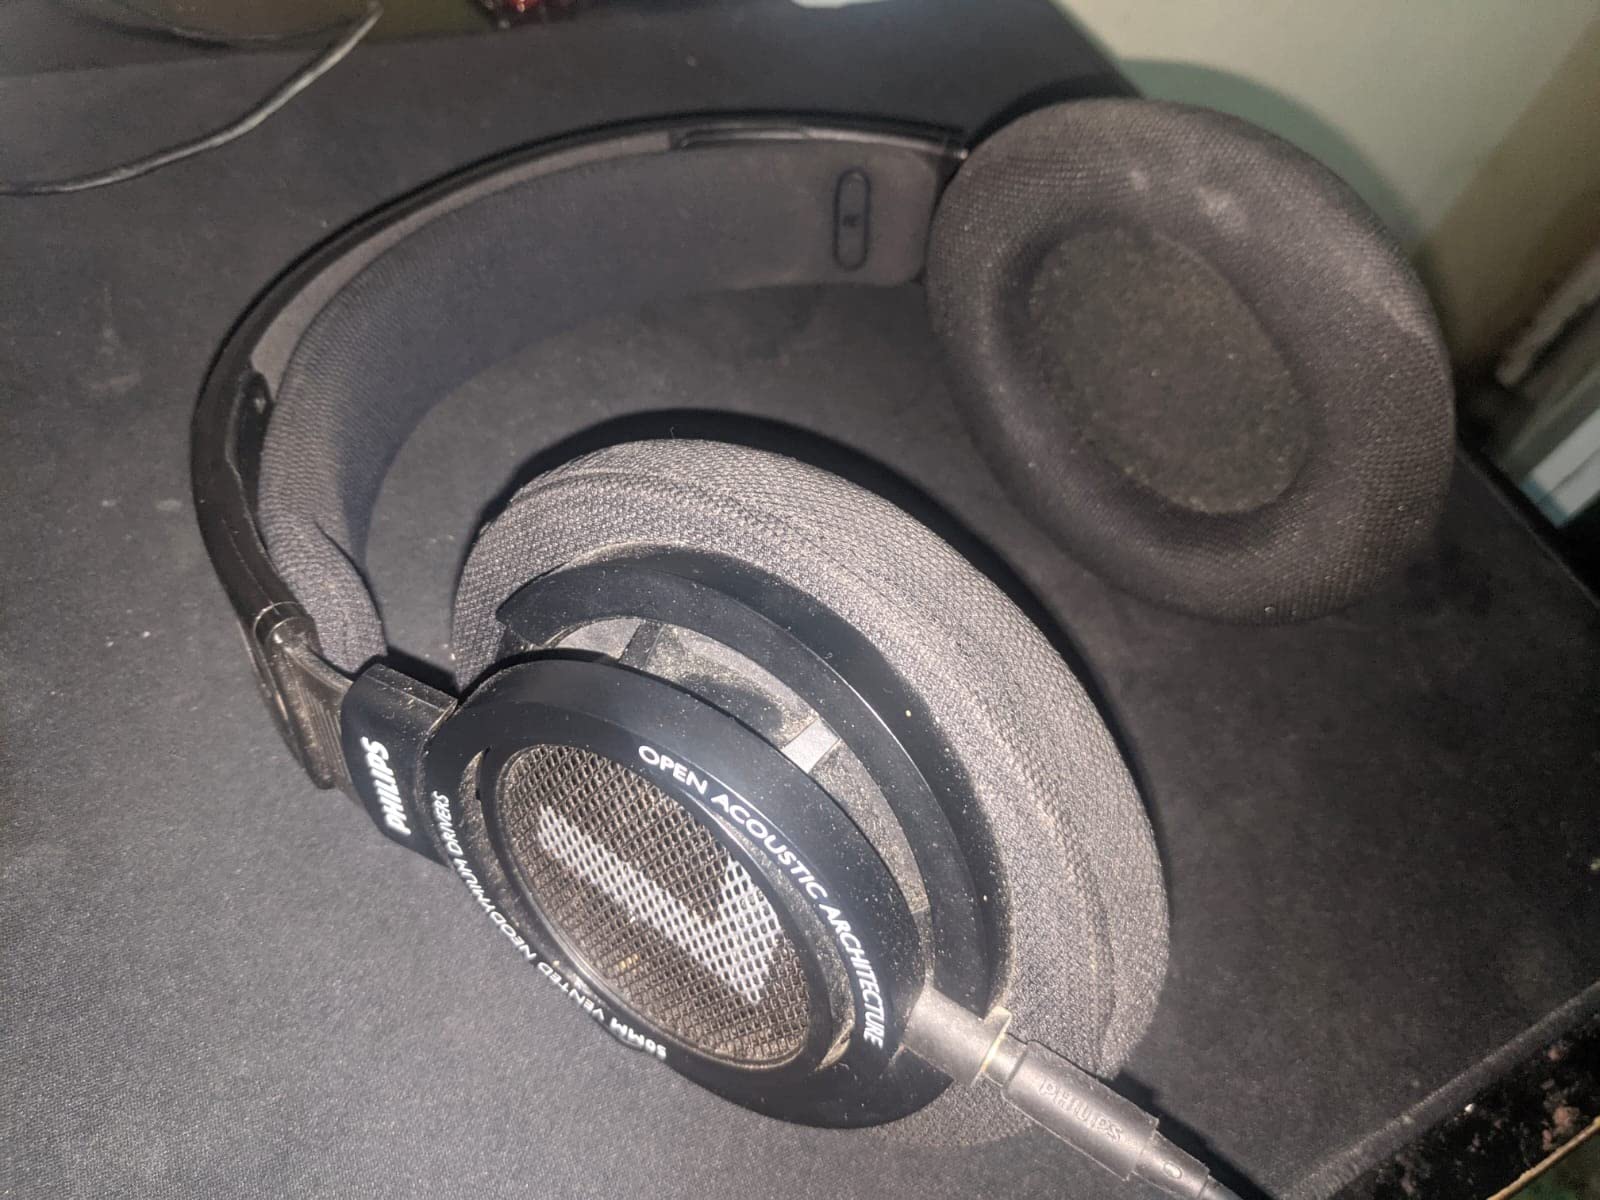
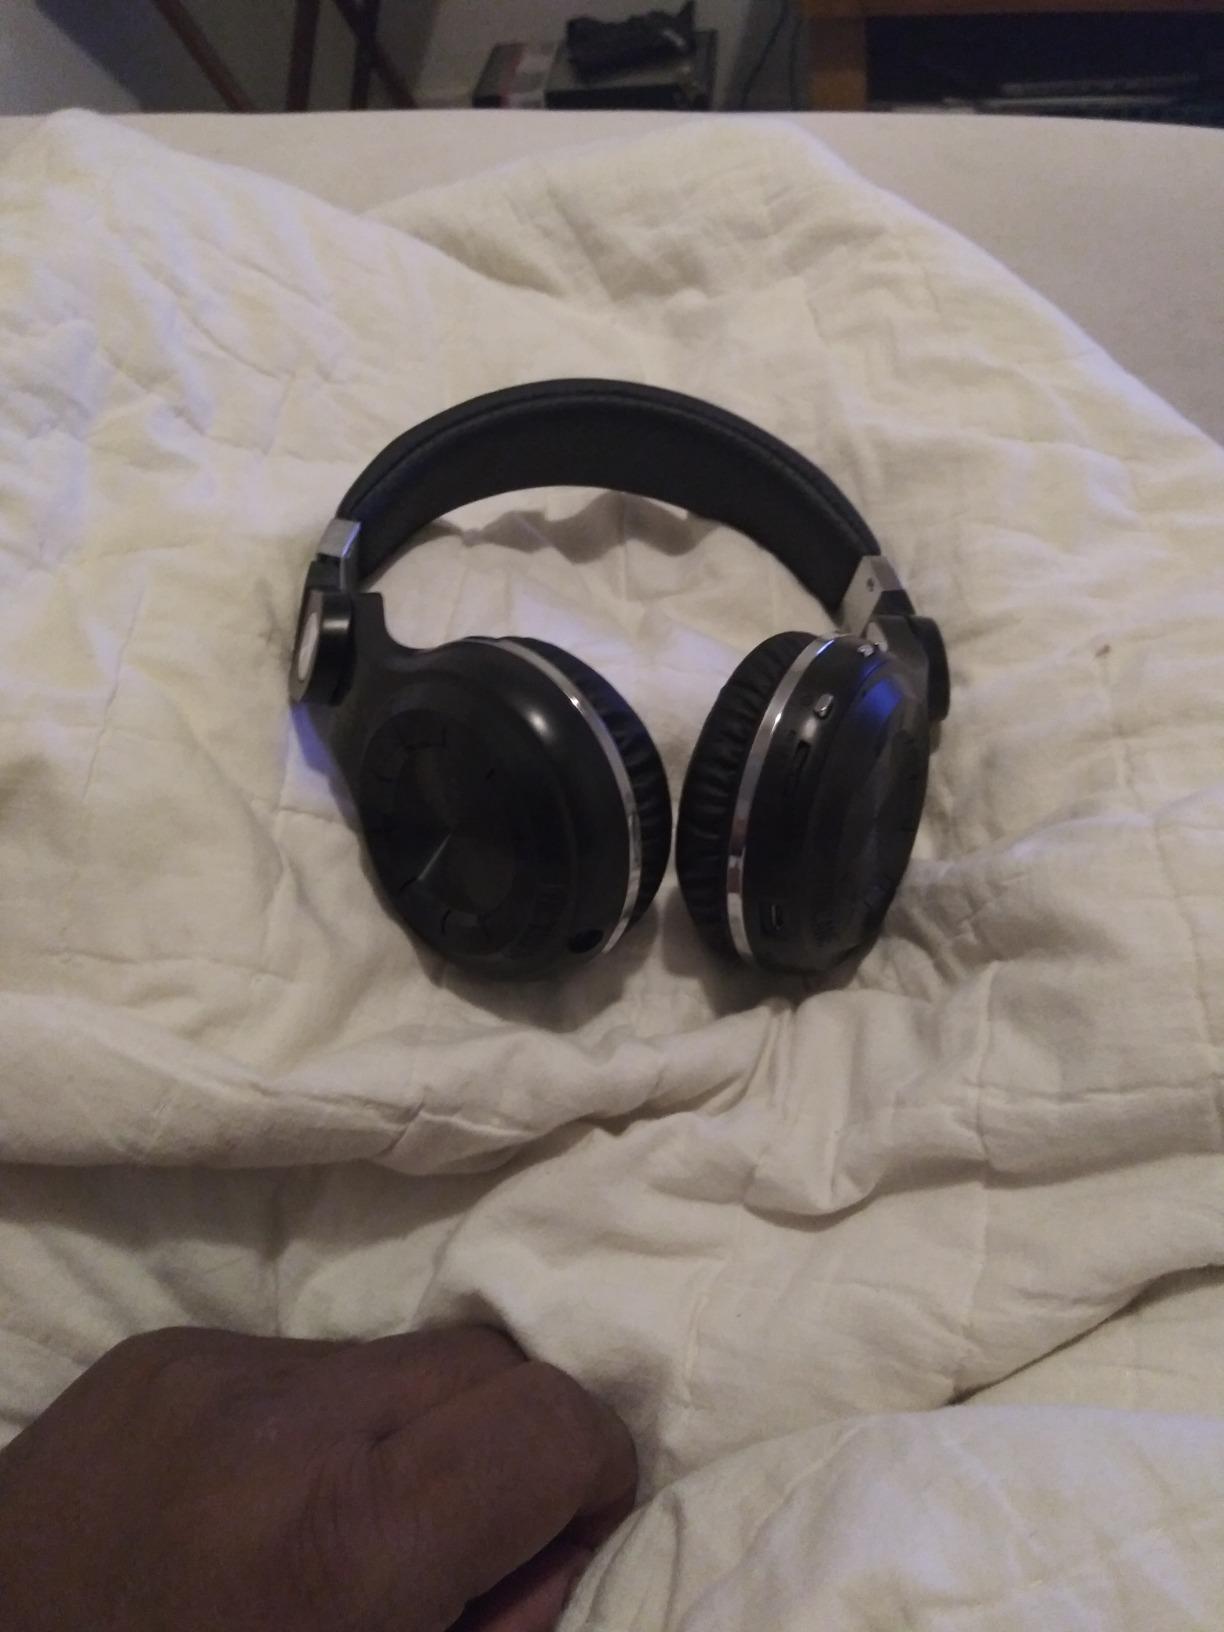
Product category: headphones
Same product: no